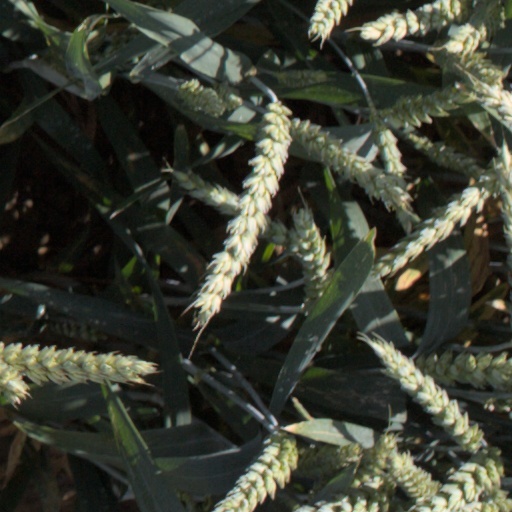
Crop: wheat